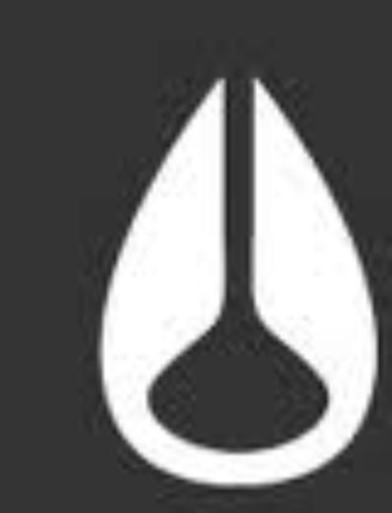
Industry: Electronic